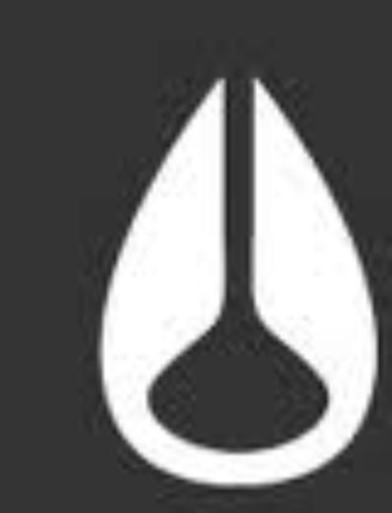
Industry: Electronic